Kris Versteeg

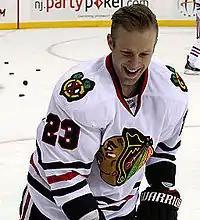

On November 14, 2013, the Panthers traded Versteeg, along with Philippe Lefebvre, to the Chicago Blackhawks for Jimmy Hayes and Dylan Olsen. Since Versteeg's jersey #32, which he wore during his first stint with the club was being worn by defenseman Michal Rozsíval, Versteeg opted to wear #23 upon his return to the club.